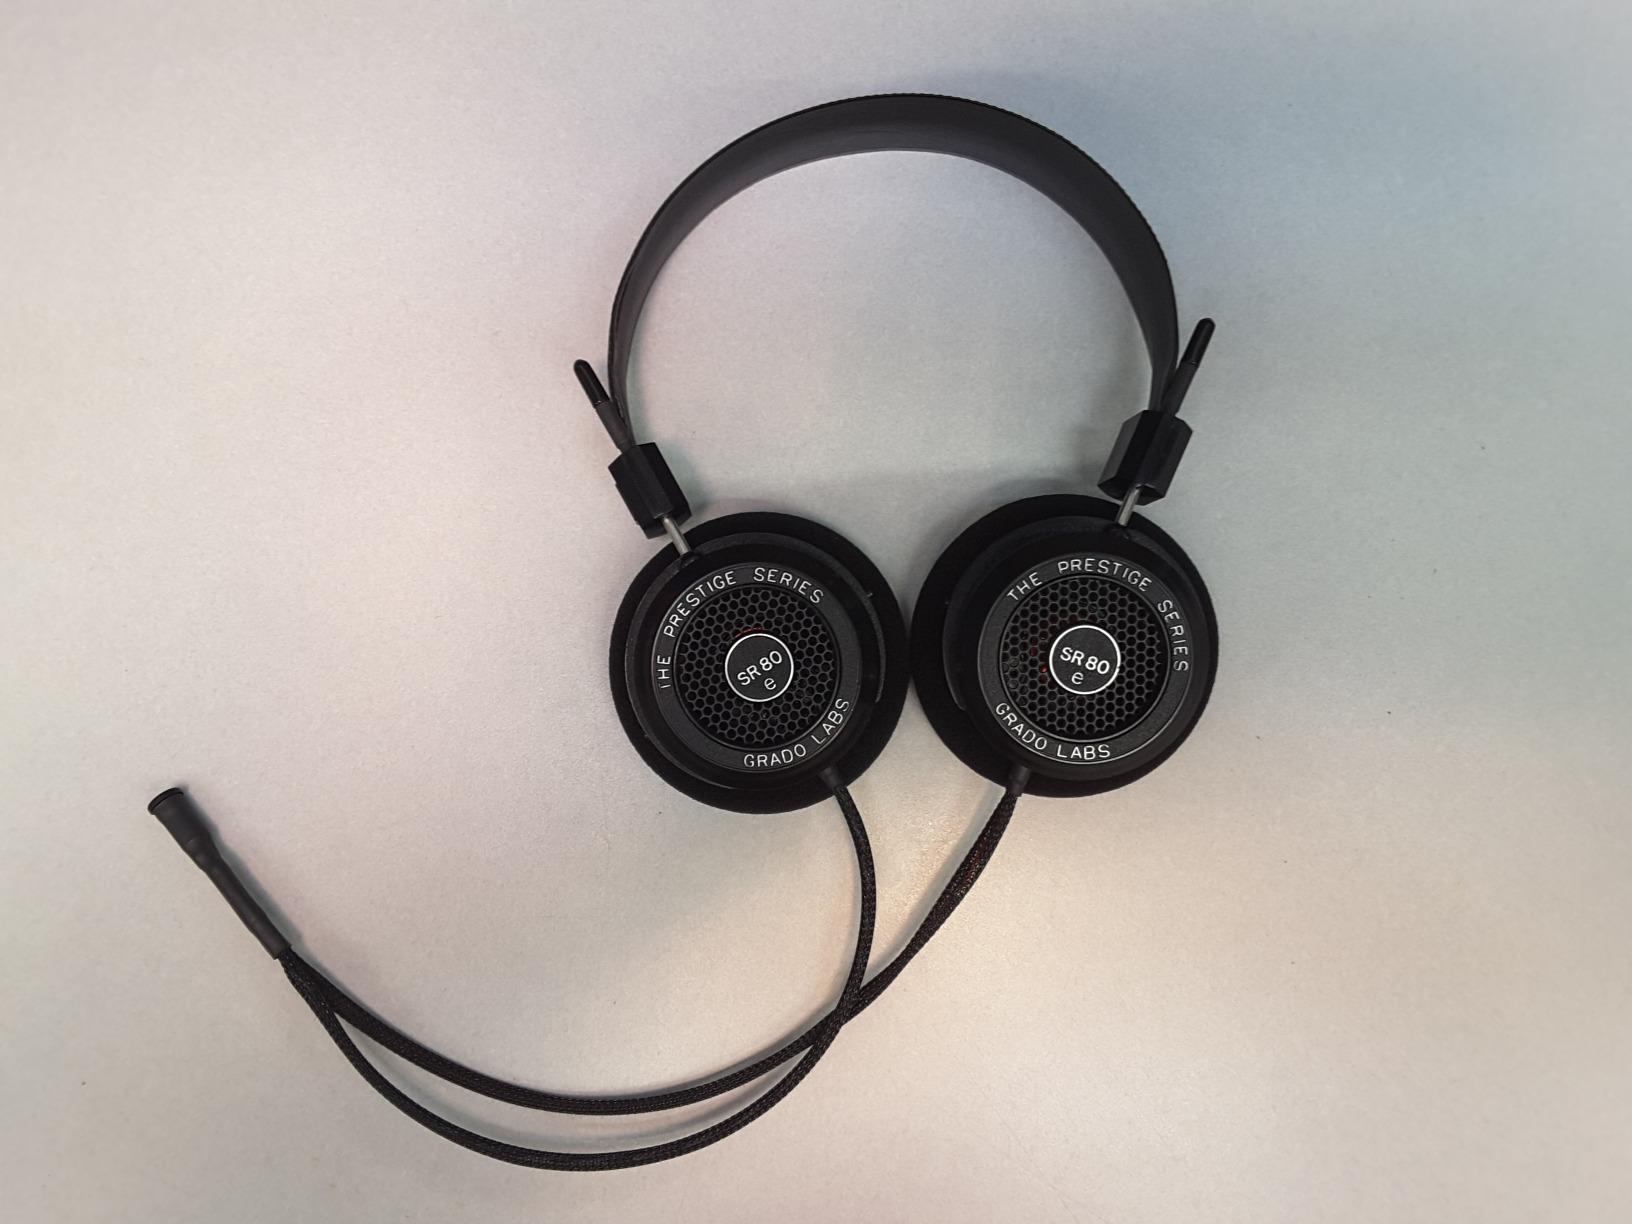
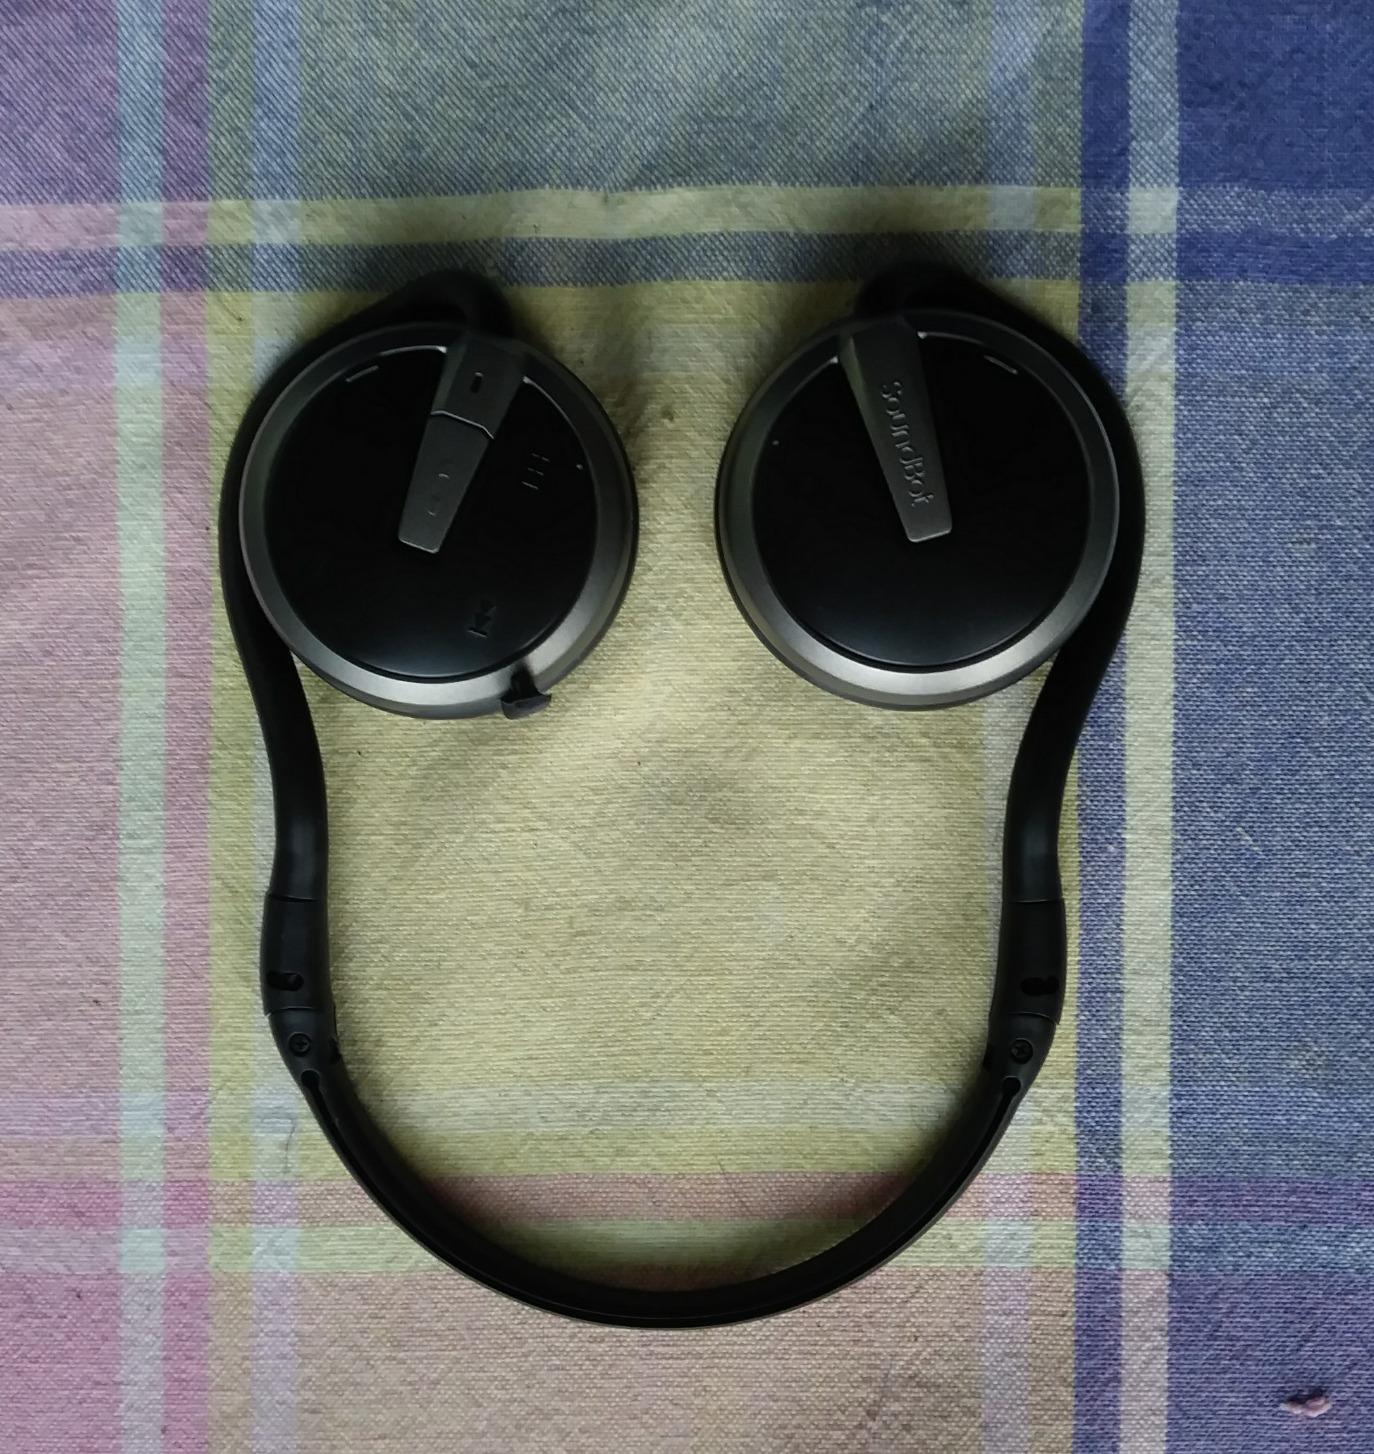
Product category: headphones
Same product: no